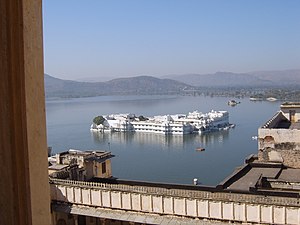
Octopussy
Octopussy er en britisk actionfilm fra 1983. Filmen er den trettende i Eon Productions serie om den hemmelige agent James Bond, der blev skabt af Ian Fleming. Filmen er opkaldt efter novellen af samme navn i Flemings novellesamling Octopussy and The Living Daylights fra 1966. Novellens handling indgår ikke direkte i filmen, men der refereres til den. Til gengæld indgår det meste af handlingen fra Property of a Lady fra samme novellesamling.